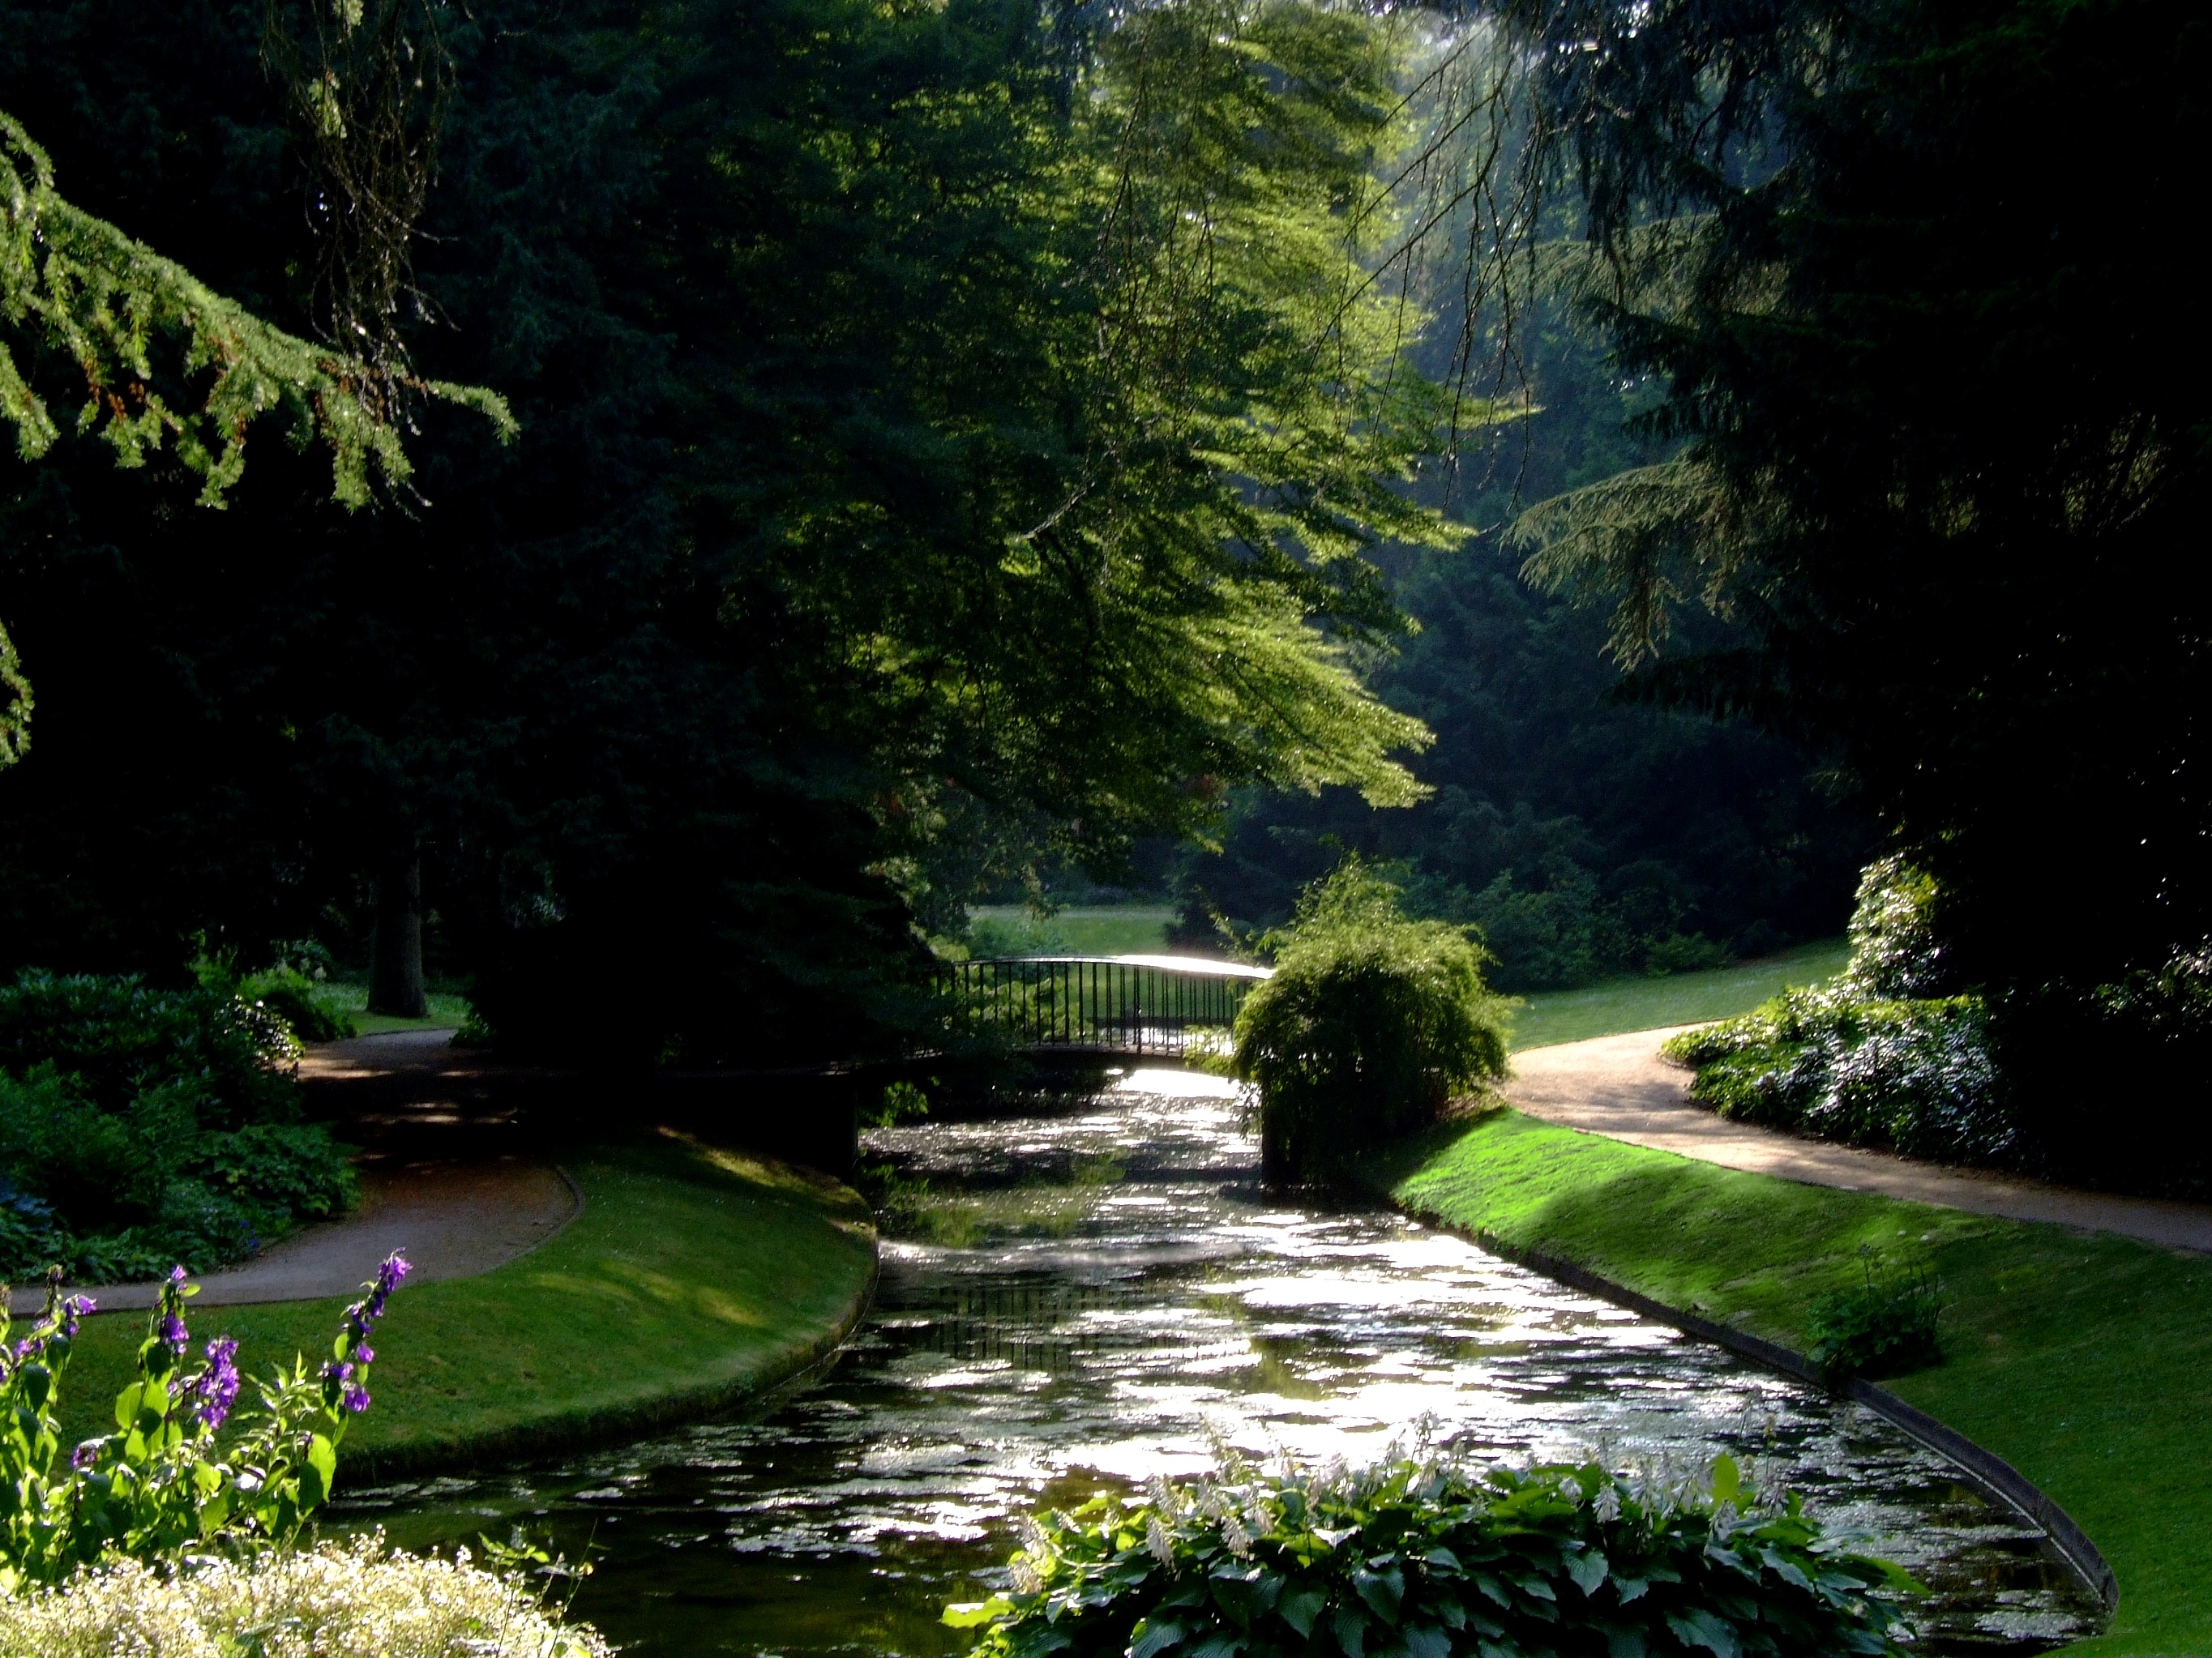
landscape, nature, forest, flower, river, pond, stream, green, jungle, park, botany, garden, body of water, rainforest, germany, woodland, horticulture, habitat, watercourse, castle park, schlossgarten, dusseldorf, benrath, castle pond, landscape lighting, park bridge